George Hilaro Barlow (physician)

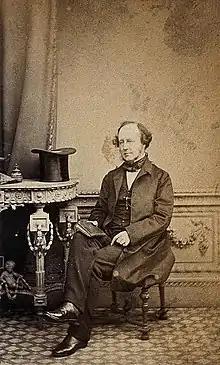
Portrait of G.H. Barlow. Credit: Wellcome Collection

George Hilaro Barlow (1806–1866) was a British physician. He was a Fellow of the Royal College of Physicians, the first editor of "Guy's Hospital Reports", and the principal author of "A Manual of the Practice of Medicine."